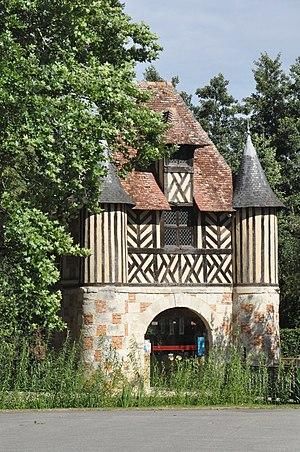
Le poterne du château de Crèvecœur-en-Auge, ou simplement de Crèvecœur, est un édifice situé à Crèvecœur-en-Auge, en France. Il s'agit de la poterne du château de Beuvillers, seul vestige de cet édifice, reconstruit à proximité du château de Crèvecœur.